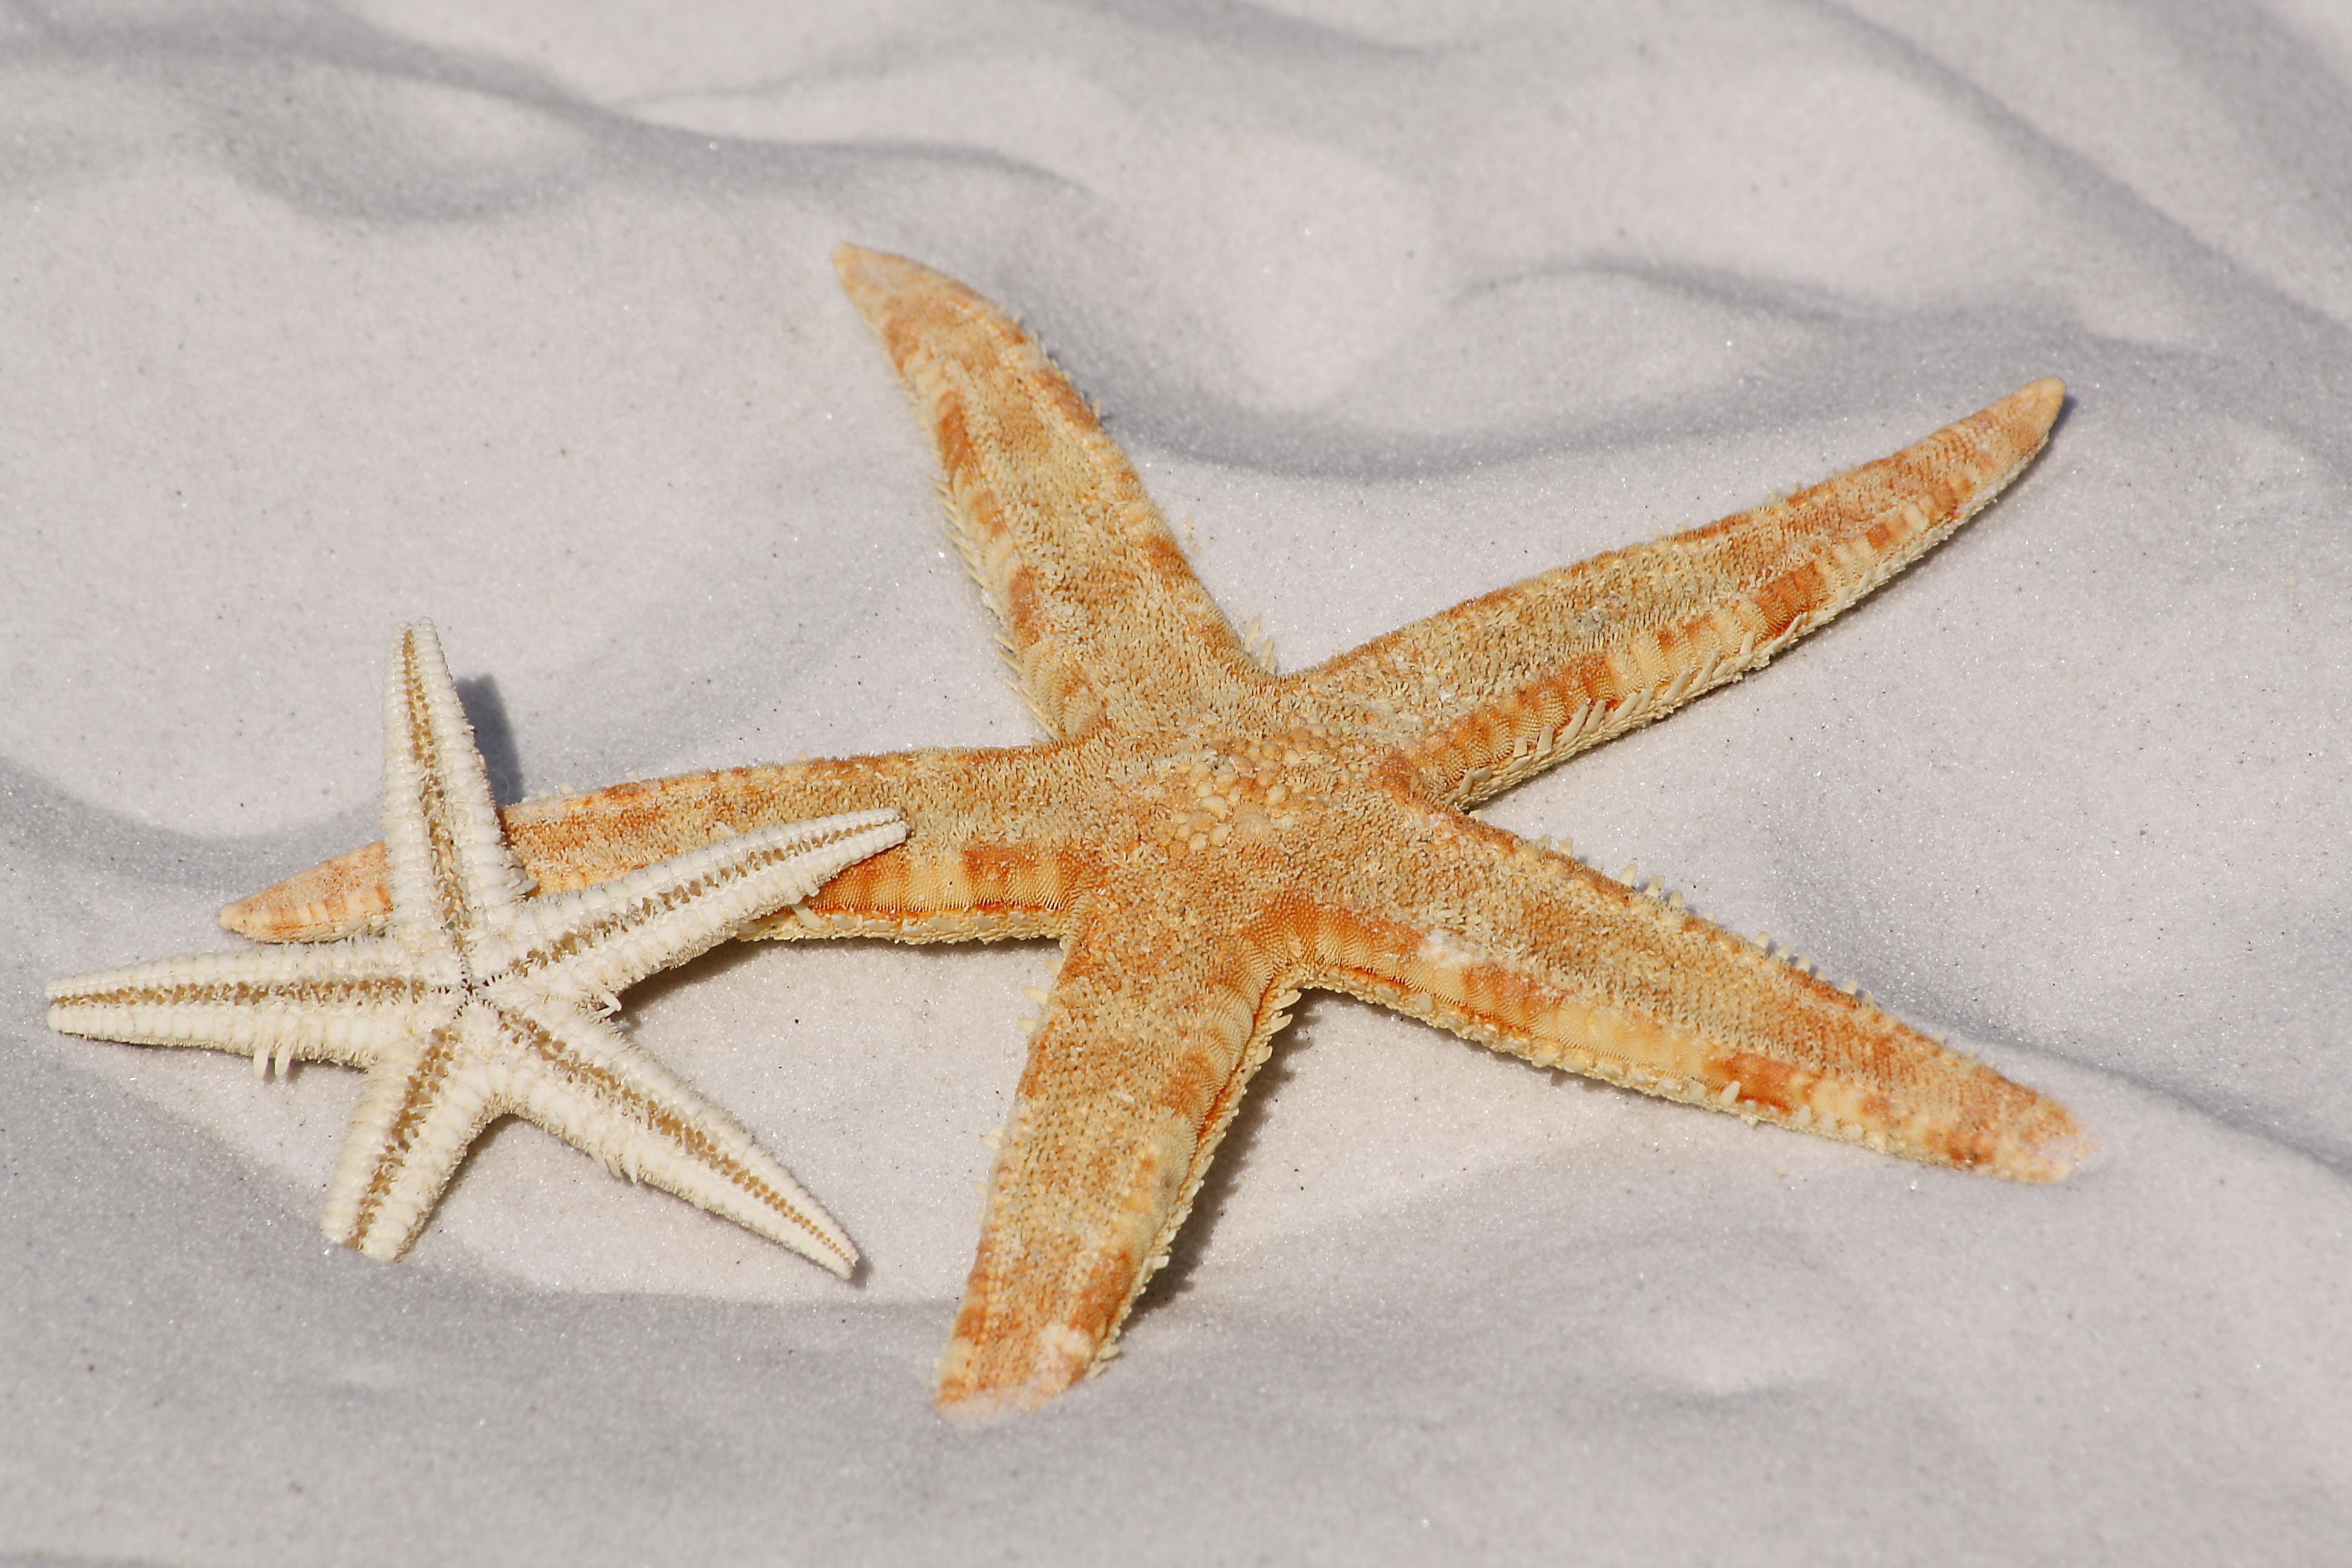
beach, landscape, sea, coast, water, sand, sun, lake, summer, travel, holiday, rest, starfish, invertebrate, bank, relaxation, silent, echinoderm, marine invertebrates, bodnar